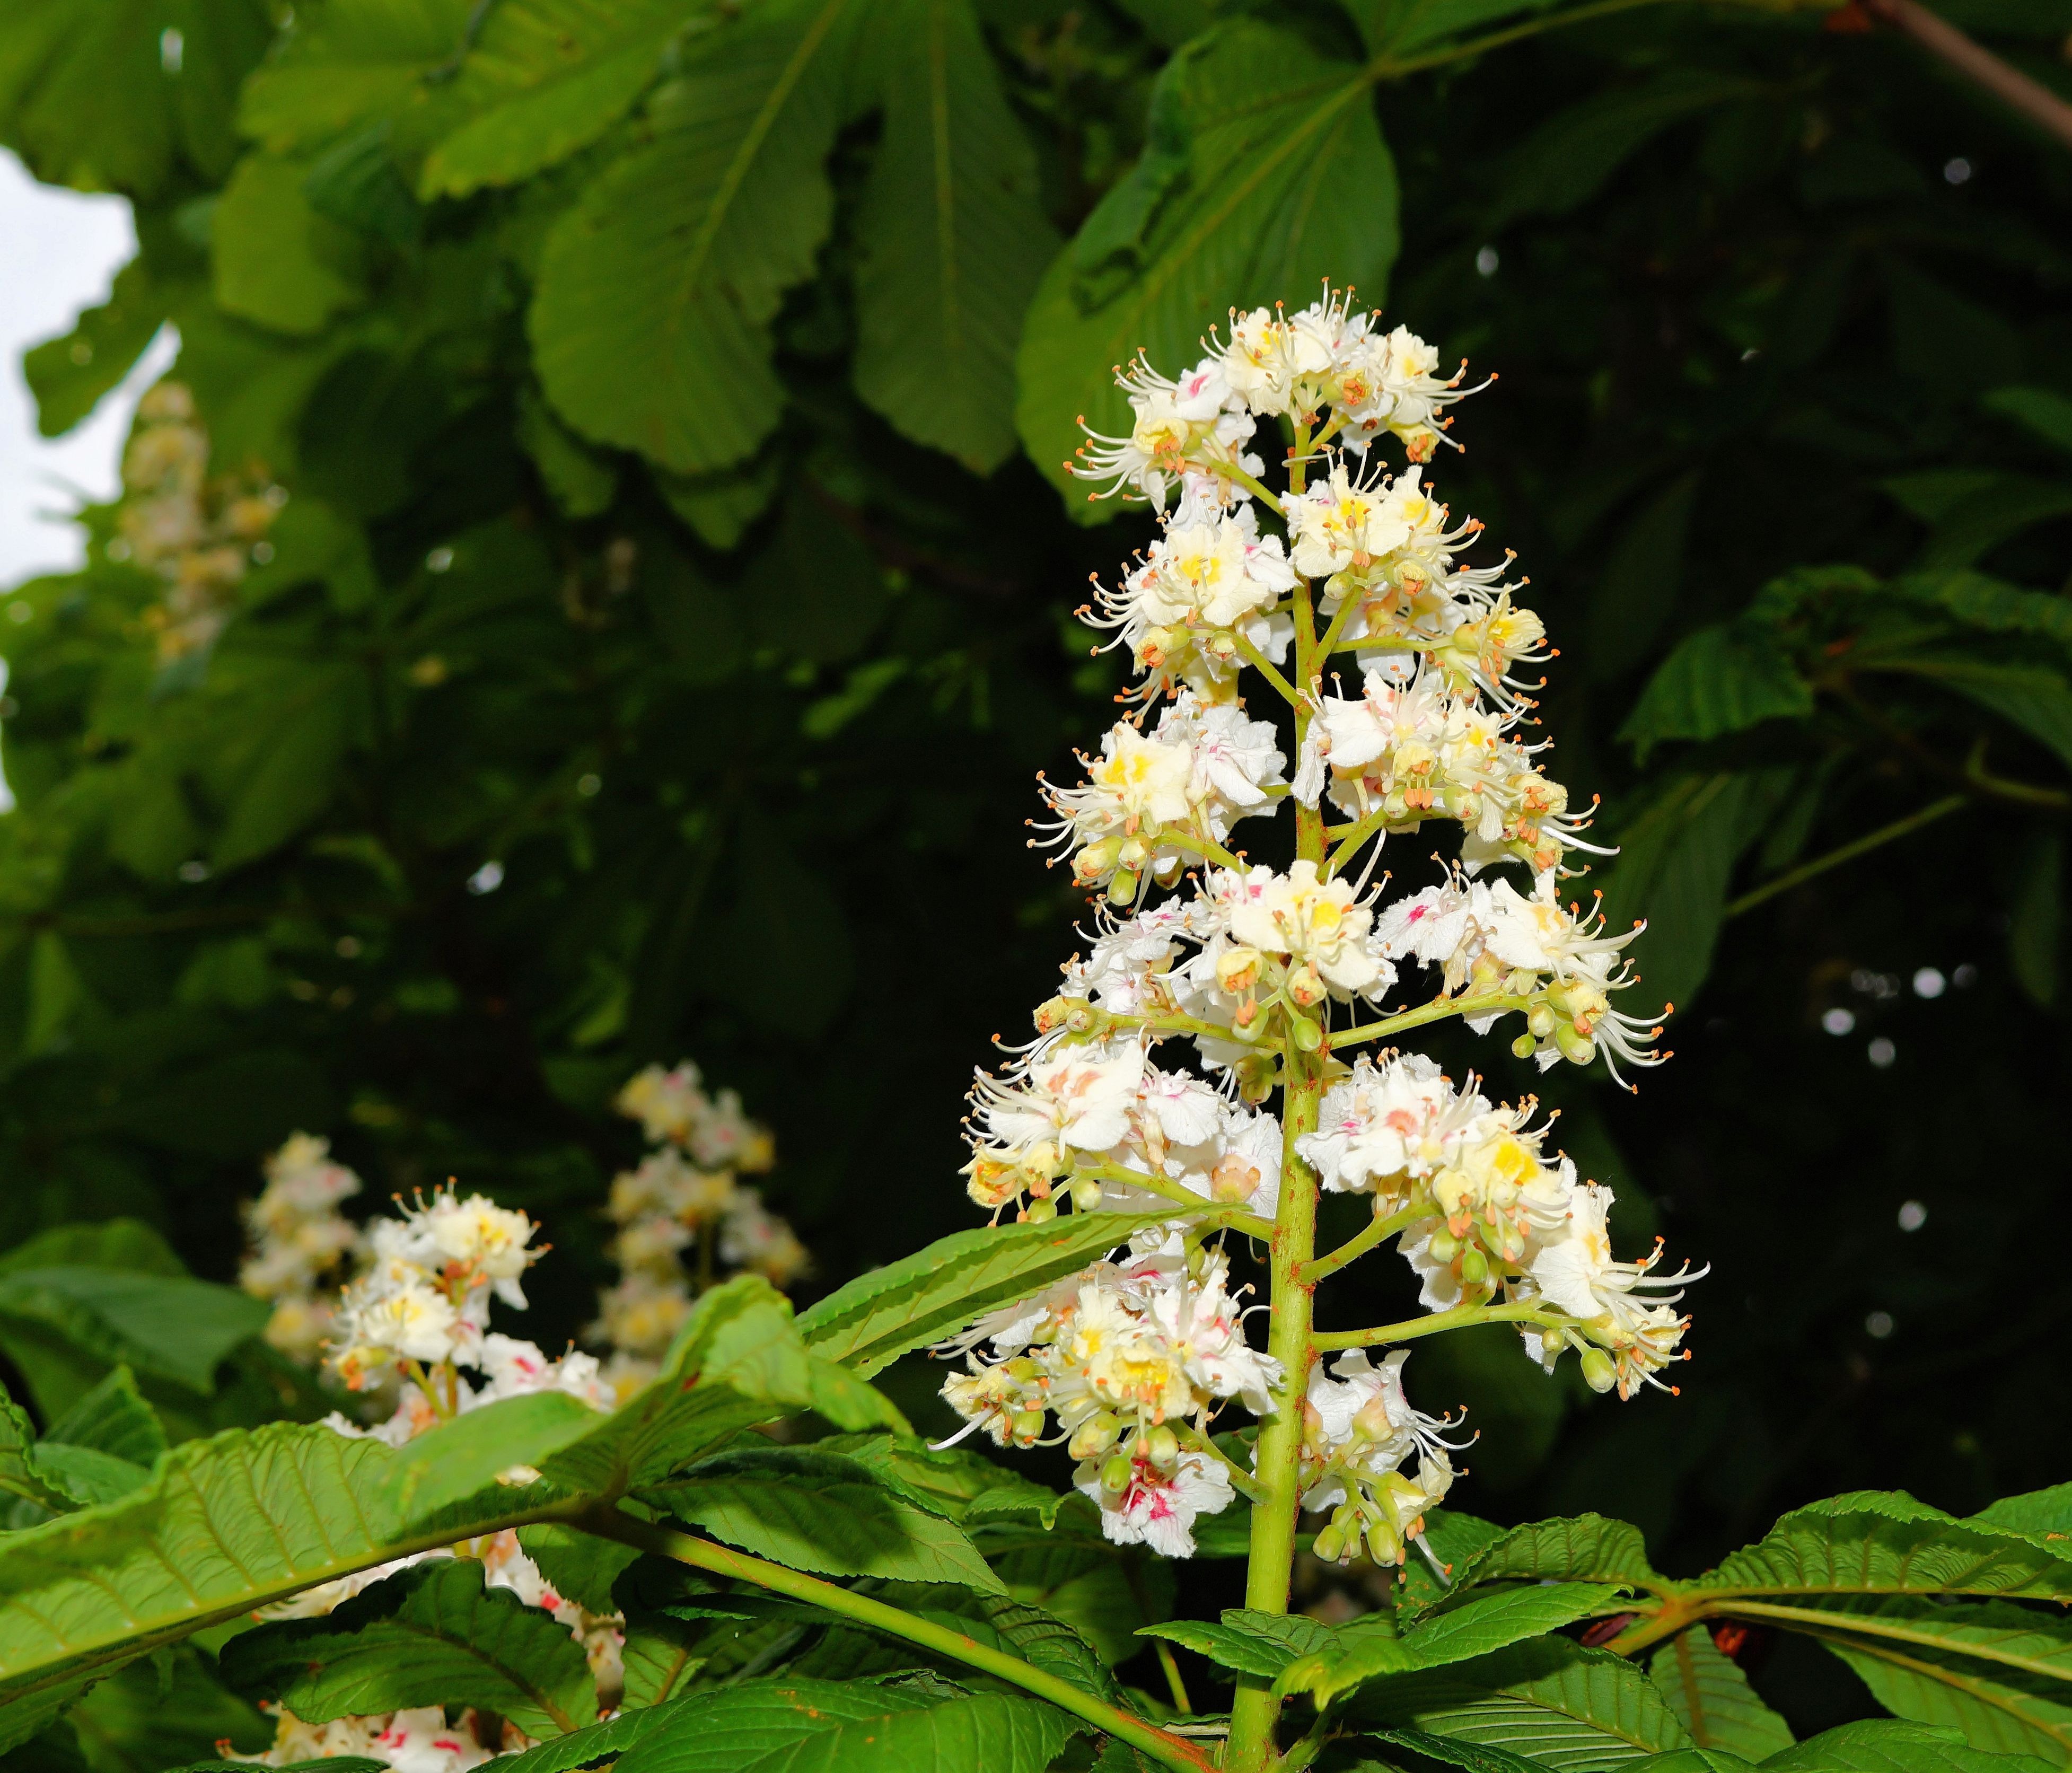
blossom, light, plant, flower, herb, produce, evergreen, botany, flora, wildflower, leaves, shrub, inflorescence, flowering plant, common buckeye, chestnut blossom, aesculus hippocastanum, land plant